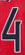
Number: 4